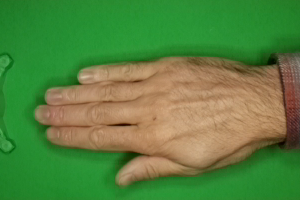
Label: paper